Old Federal Building (Anchorage)

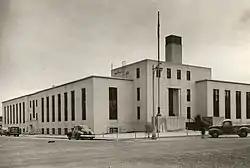
The Federal Building in Anchorage, Alaska, in 1941

The Old Federal Building in Anchorage, Alaska is a structure serving primarily as a courthouse of the United States District Court for the District of Alaska. Completed in stages from 1939 to 1941, the building was listed in the National Register of Historic Places in 1978.